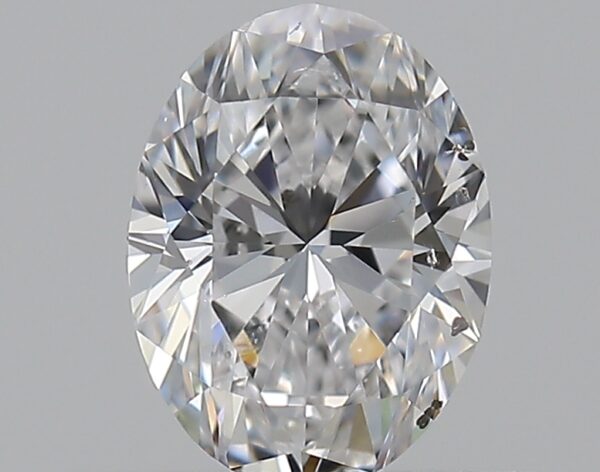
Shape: oval
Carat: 0.5
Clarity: SI2
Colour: D
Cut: VG
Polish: EX
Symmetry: VG
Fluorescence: N
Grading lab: GIA
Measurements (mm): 5.86 x 4.39 x 2.88